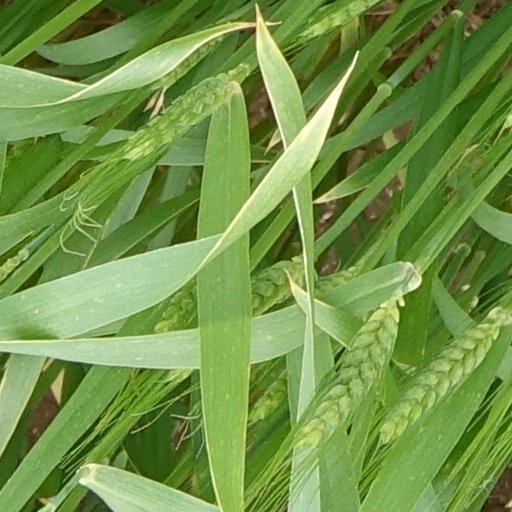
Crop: wheat